Moneysupermarket.com

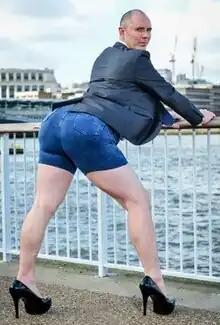
A 2015 advert featuring a male character named Dave strutting in high heels garnered controversy

In 2010, adverts featured comedian Omid Djalili as the character of "HaggleHero". From 2011 to 2013 the company's adverts included a man surfing on an inflatable crocodile, a man in a jungle with gorillas and a man going into space. In August 2013 a new advert was launched, featuring "Bill" with an army of cats whilst a spokesman, played by James Lance, referred to Bill as "so Moneysupermarket".